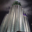
Label: skyscraper